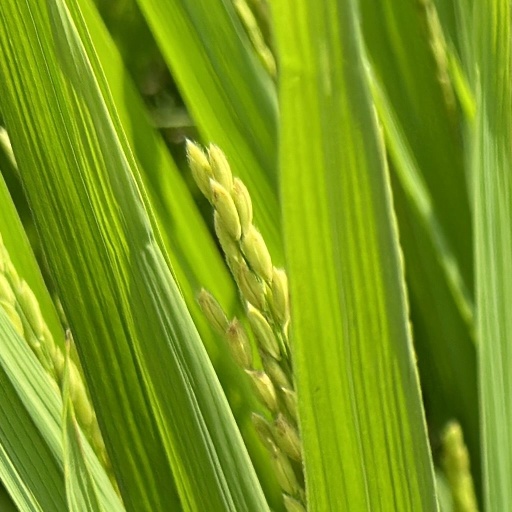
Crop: rice